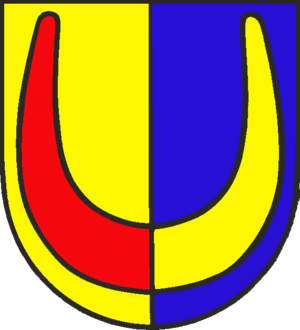
Langhorn
Coat of arms of Langhorn
Langhorn, Langenhorn eller e Hoorne er en landsby og kommune i det nordlige Tyskland under Kreis Nordfriesland i delstaten Slesvig-Holsten. Byen ligger cirka 20 kilometer sydøst for Nibøl i Sydslesvig. Byens kirke er fra 1240. Den er opkaldt efter Skt. Laurentius.